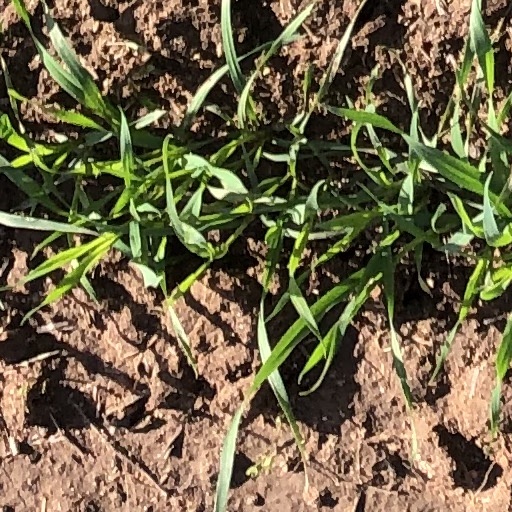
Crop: wheat